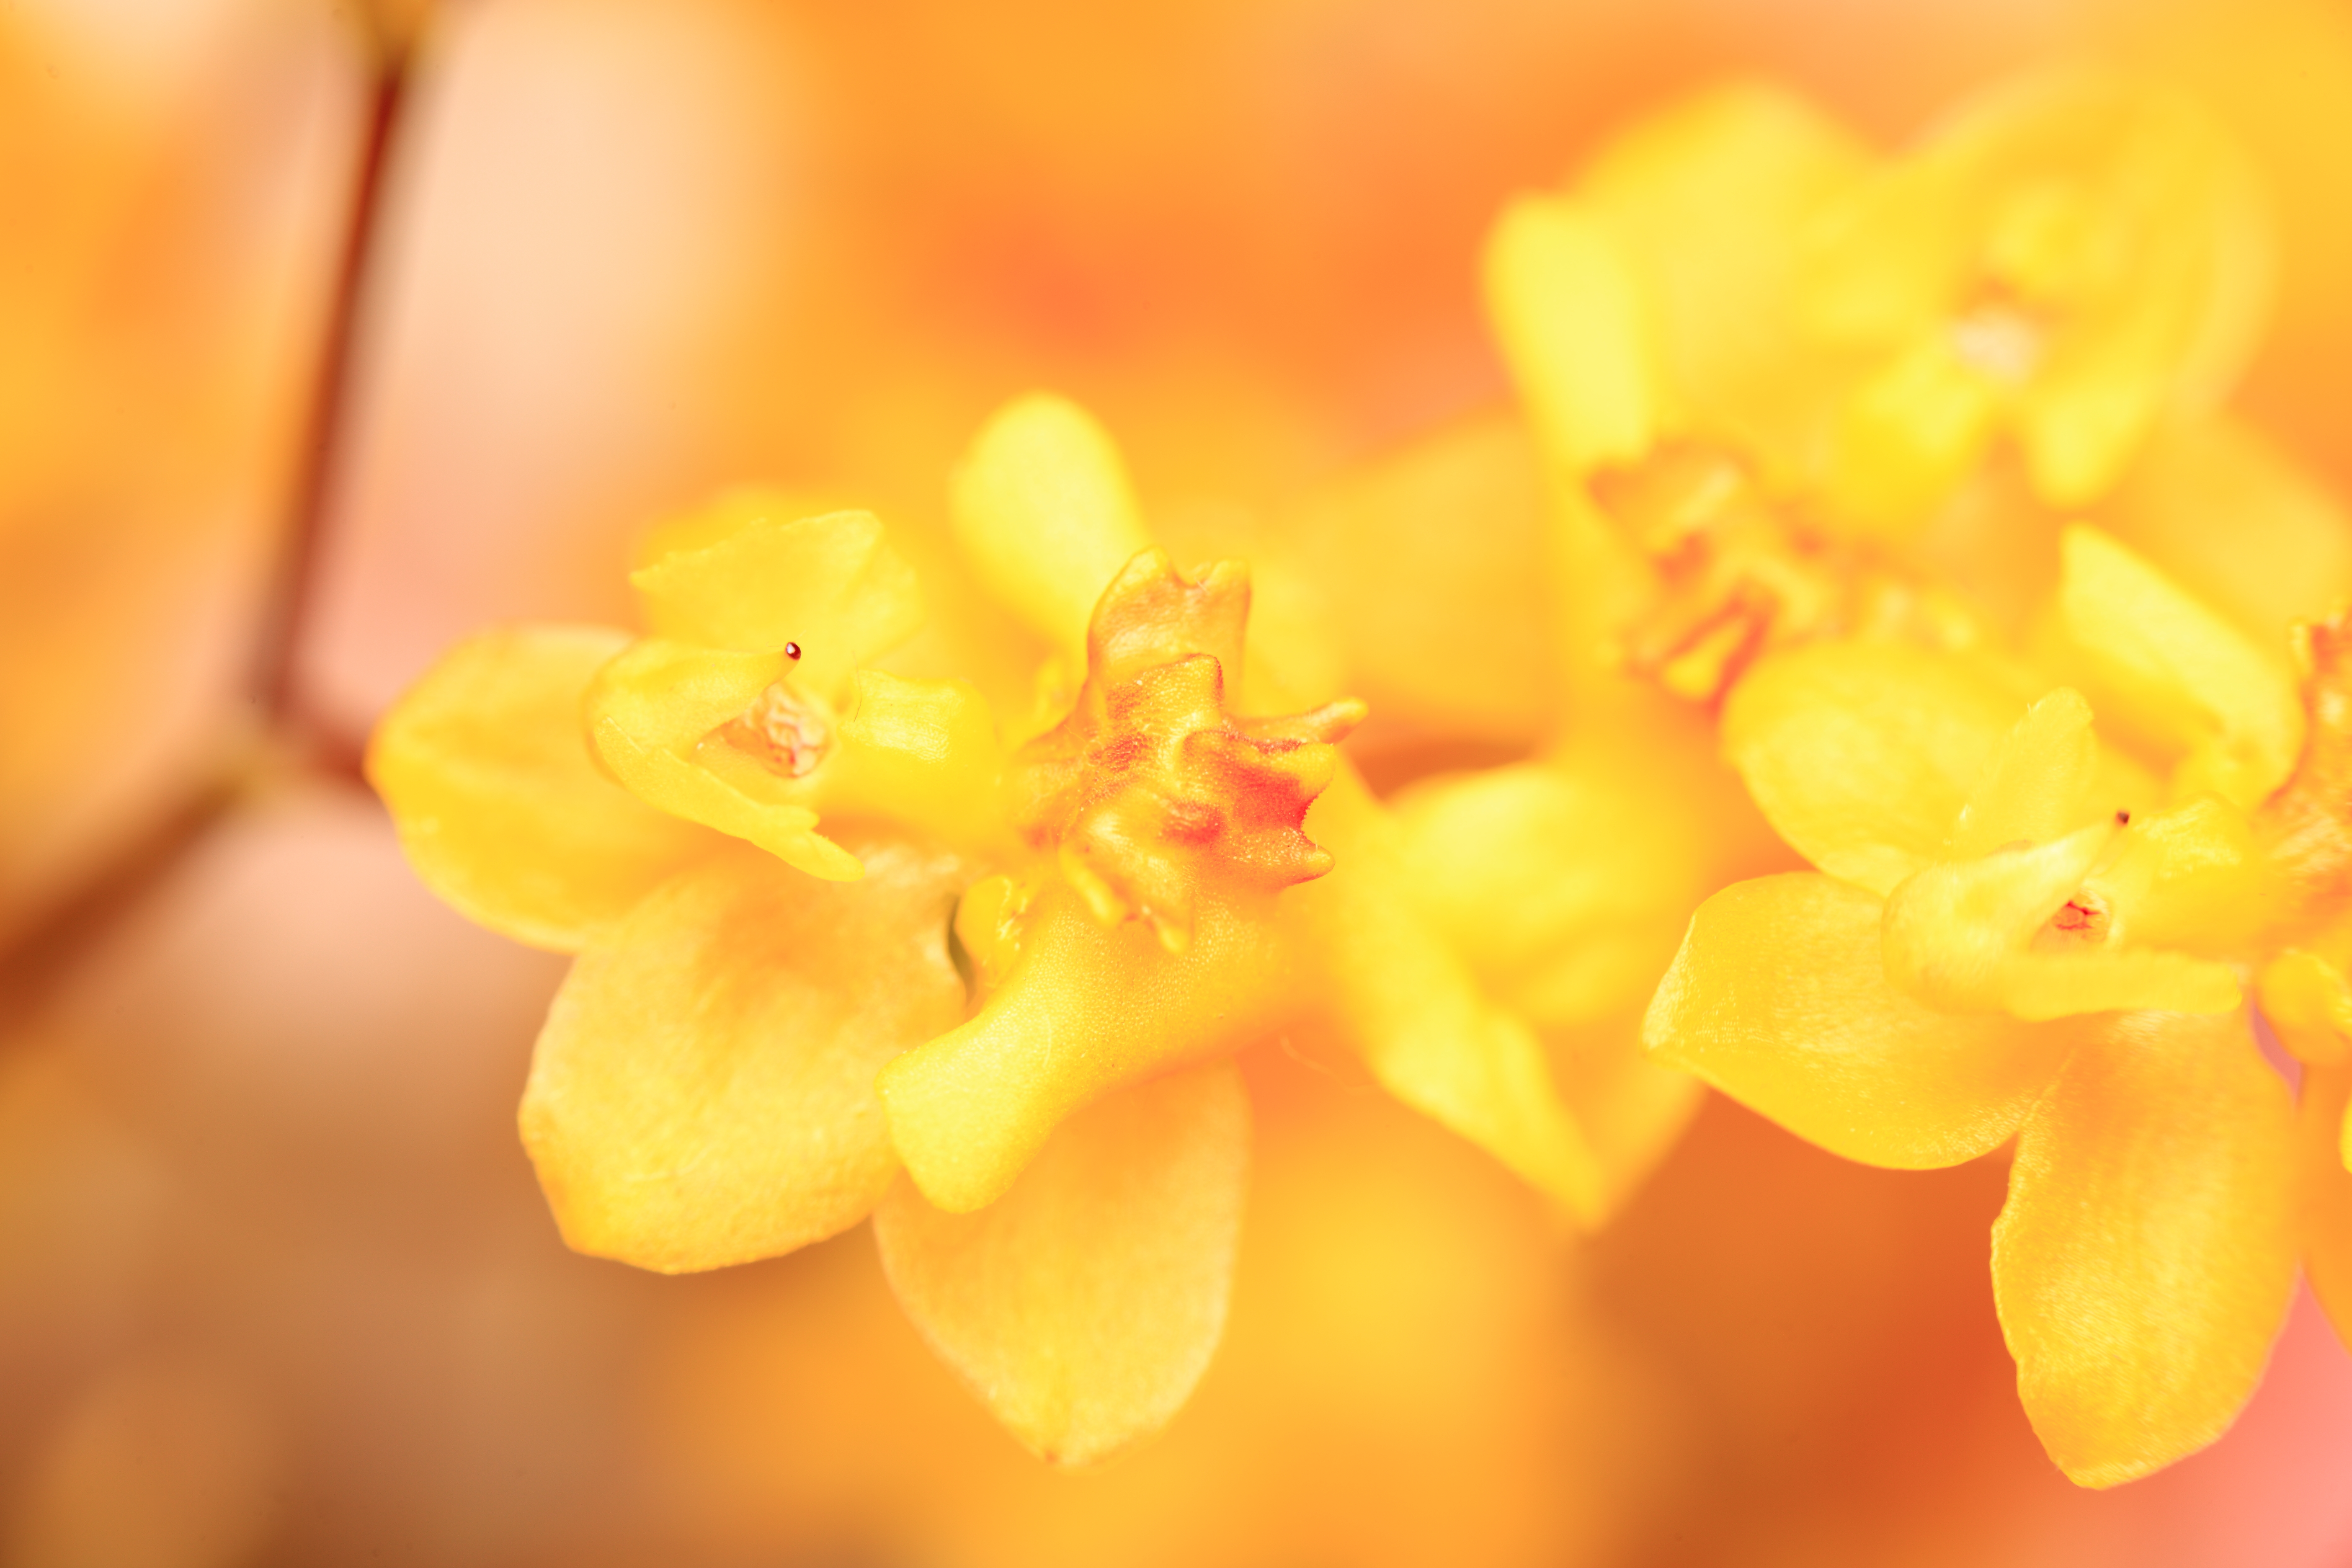
branch, blossom, plant, photography, sunlight, flower, petal, pollen, high, produce, yellow, flora, close up, shrub, 5d, hires, markii, hi, res, resolution, chiba, macro photography, flowering plant, land plant